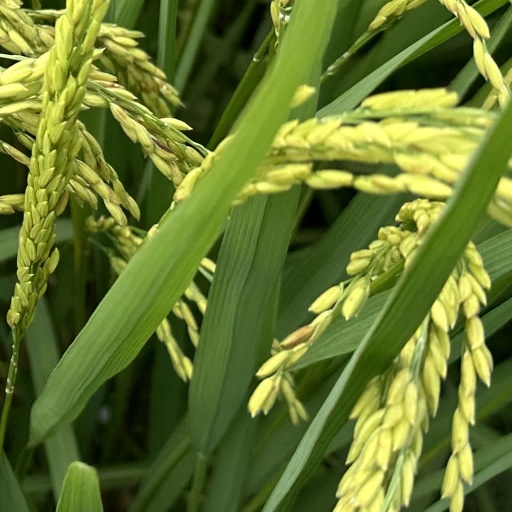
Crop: rice